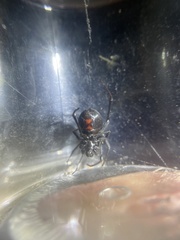
Species: Lactrodectus_hesperus